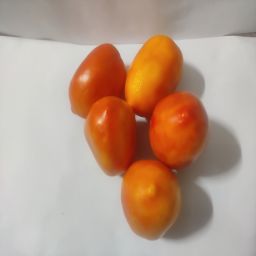
Crop: Tomato
Quality: Ripe